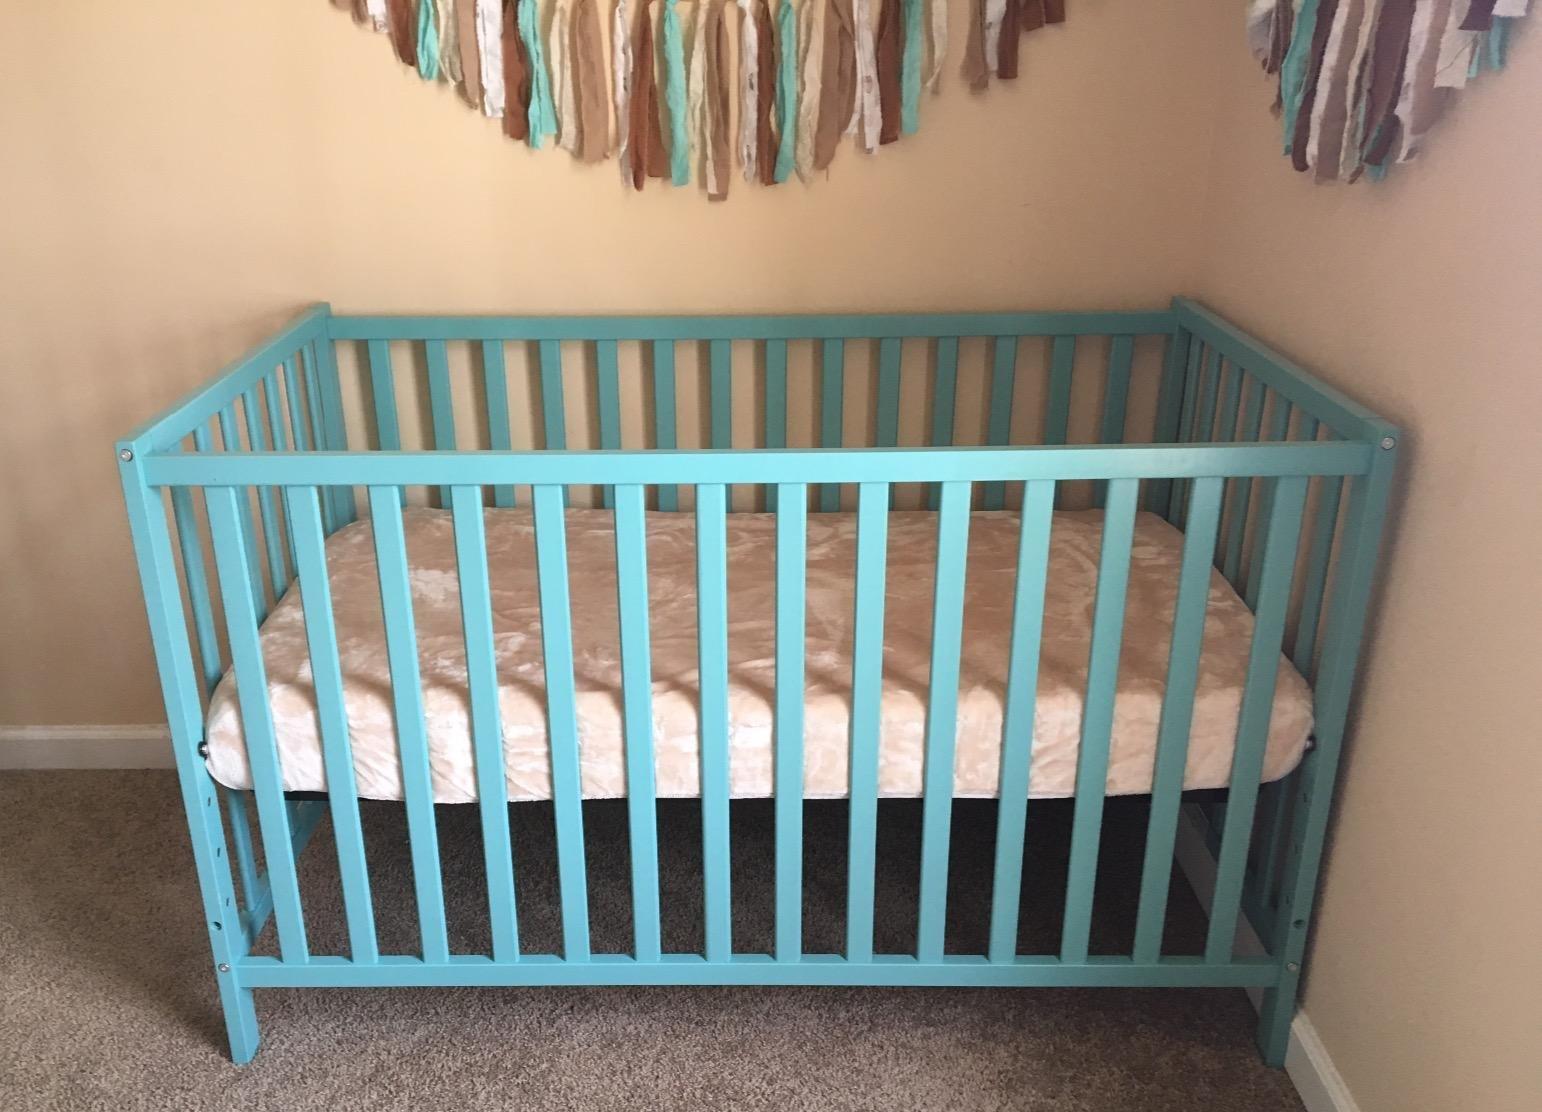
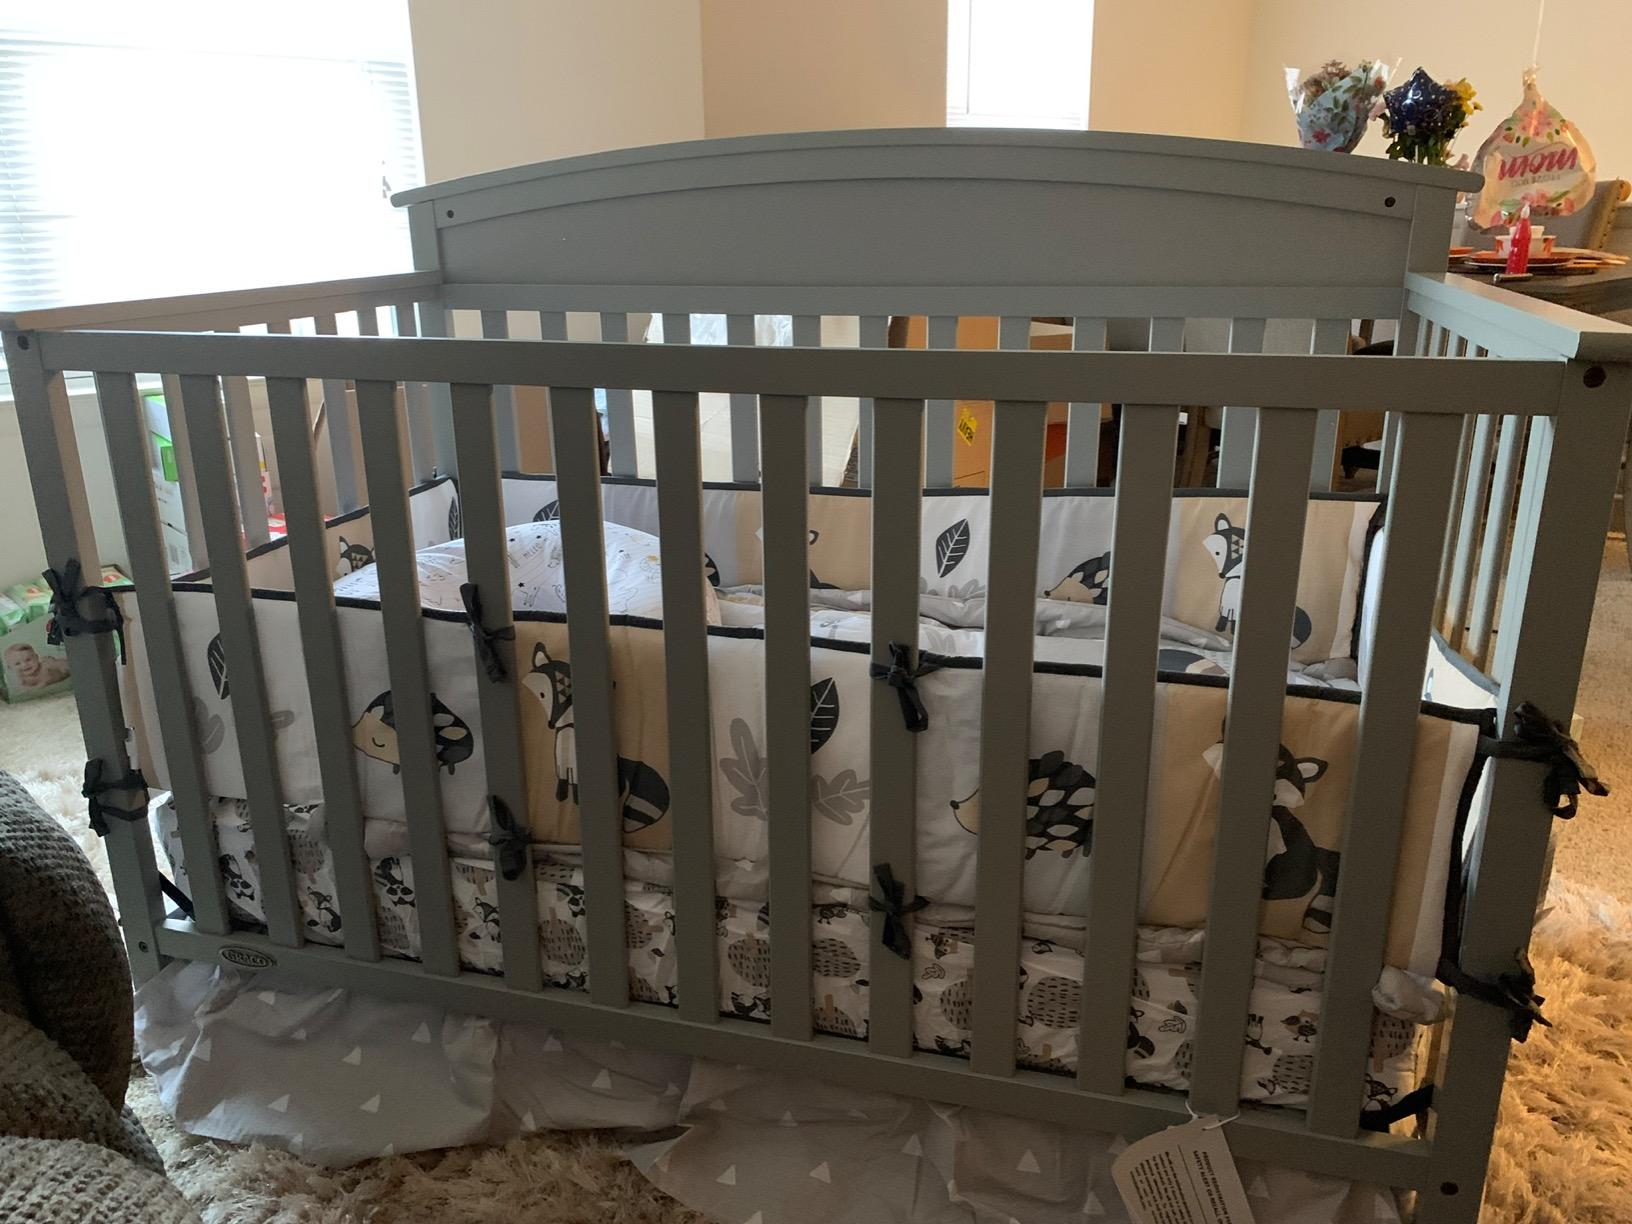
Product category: products_crib
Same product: no